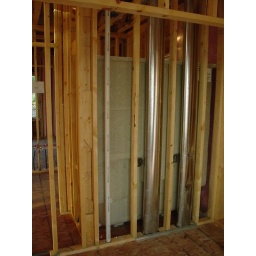
Shower in main floor bathroom